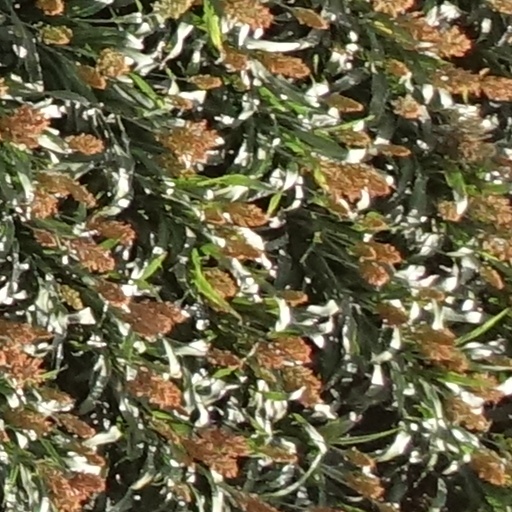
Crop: sorghum